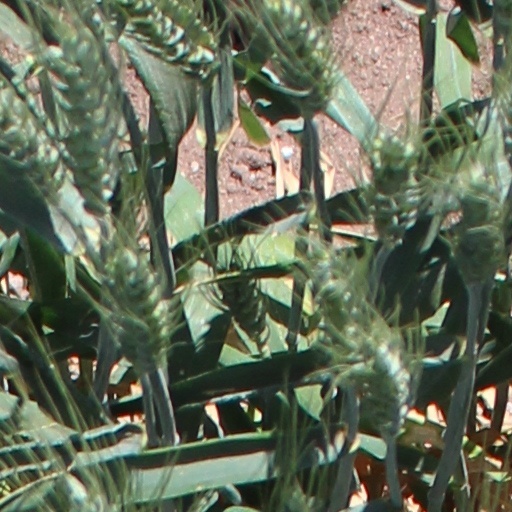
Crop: wheat